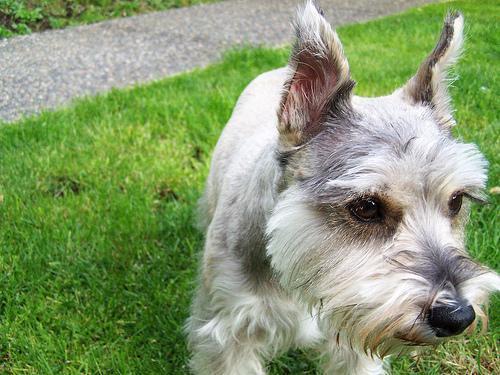
miniature_schnauzer